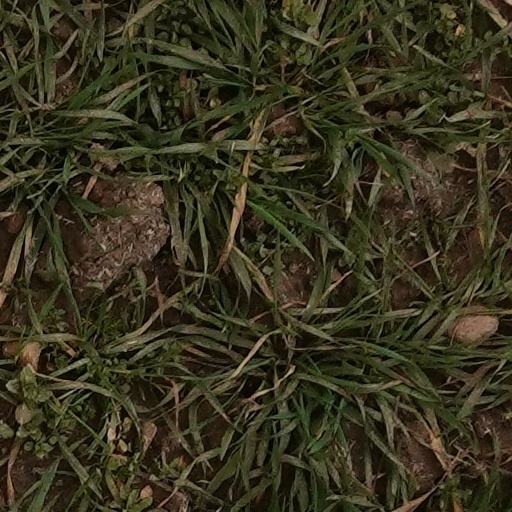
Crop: wheat